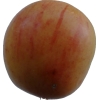
Label: apple